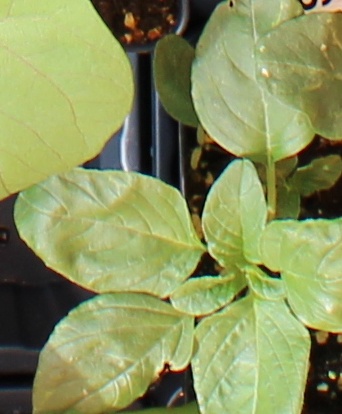
Label: Redroot Pigweed